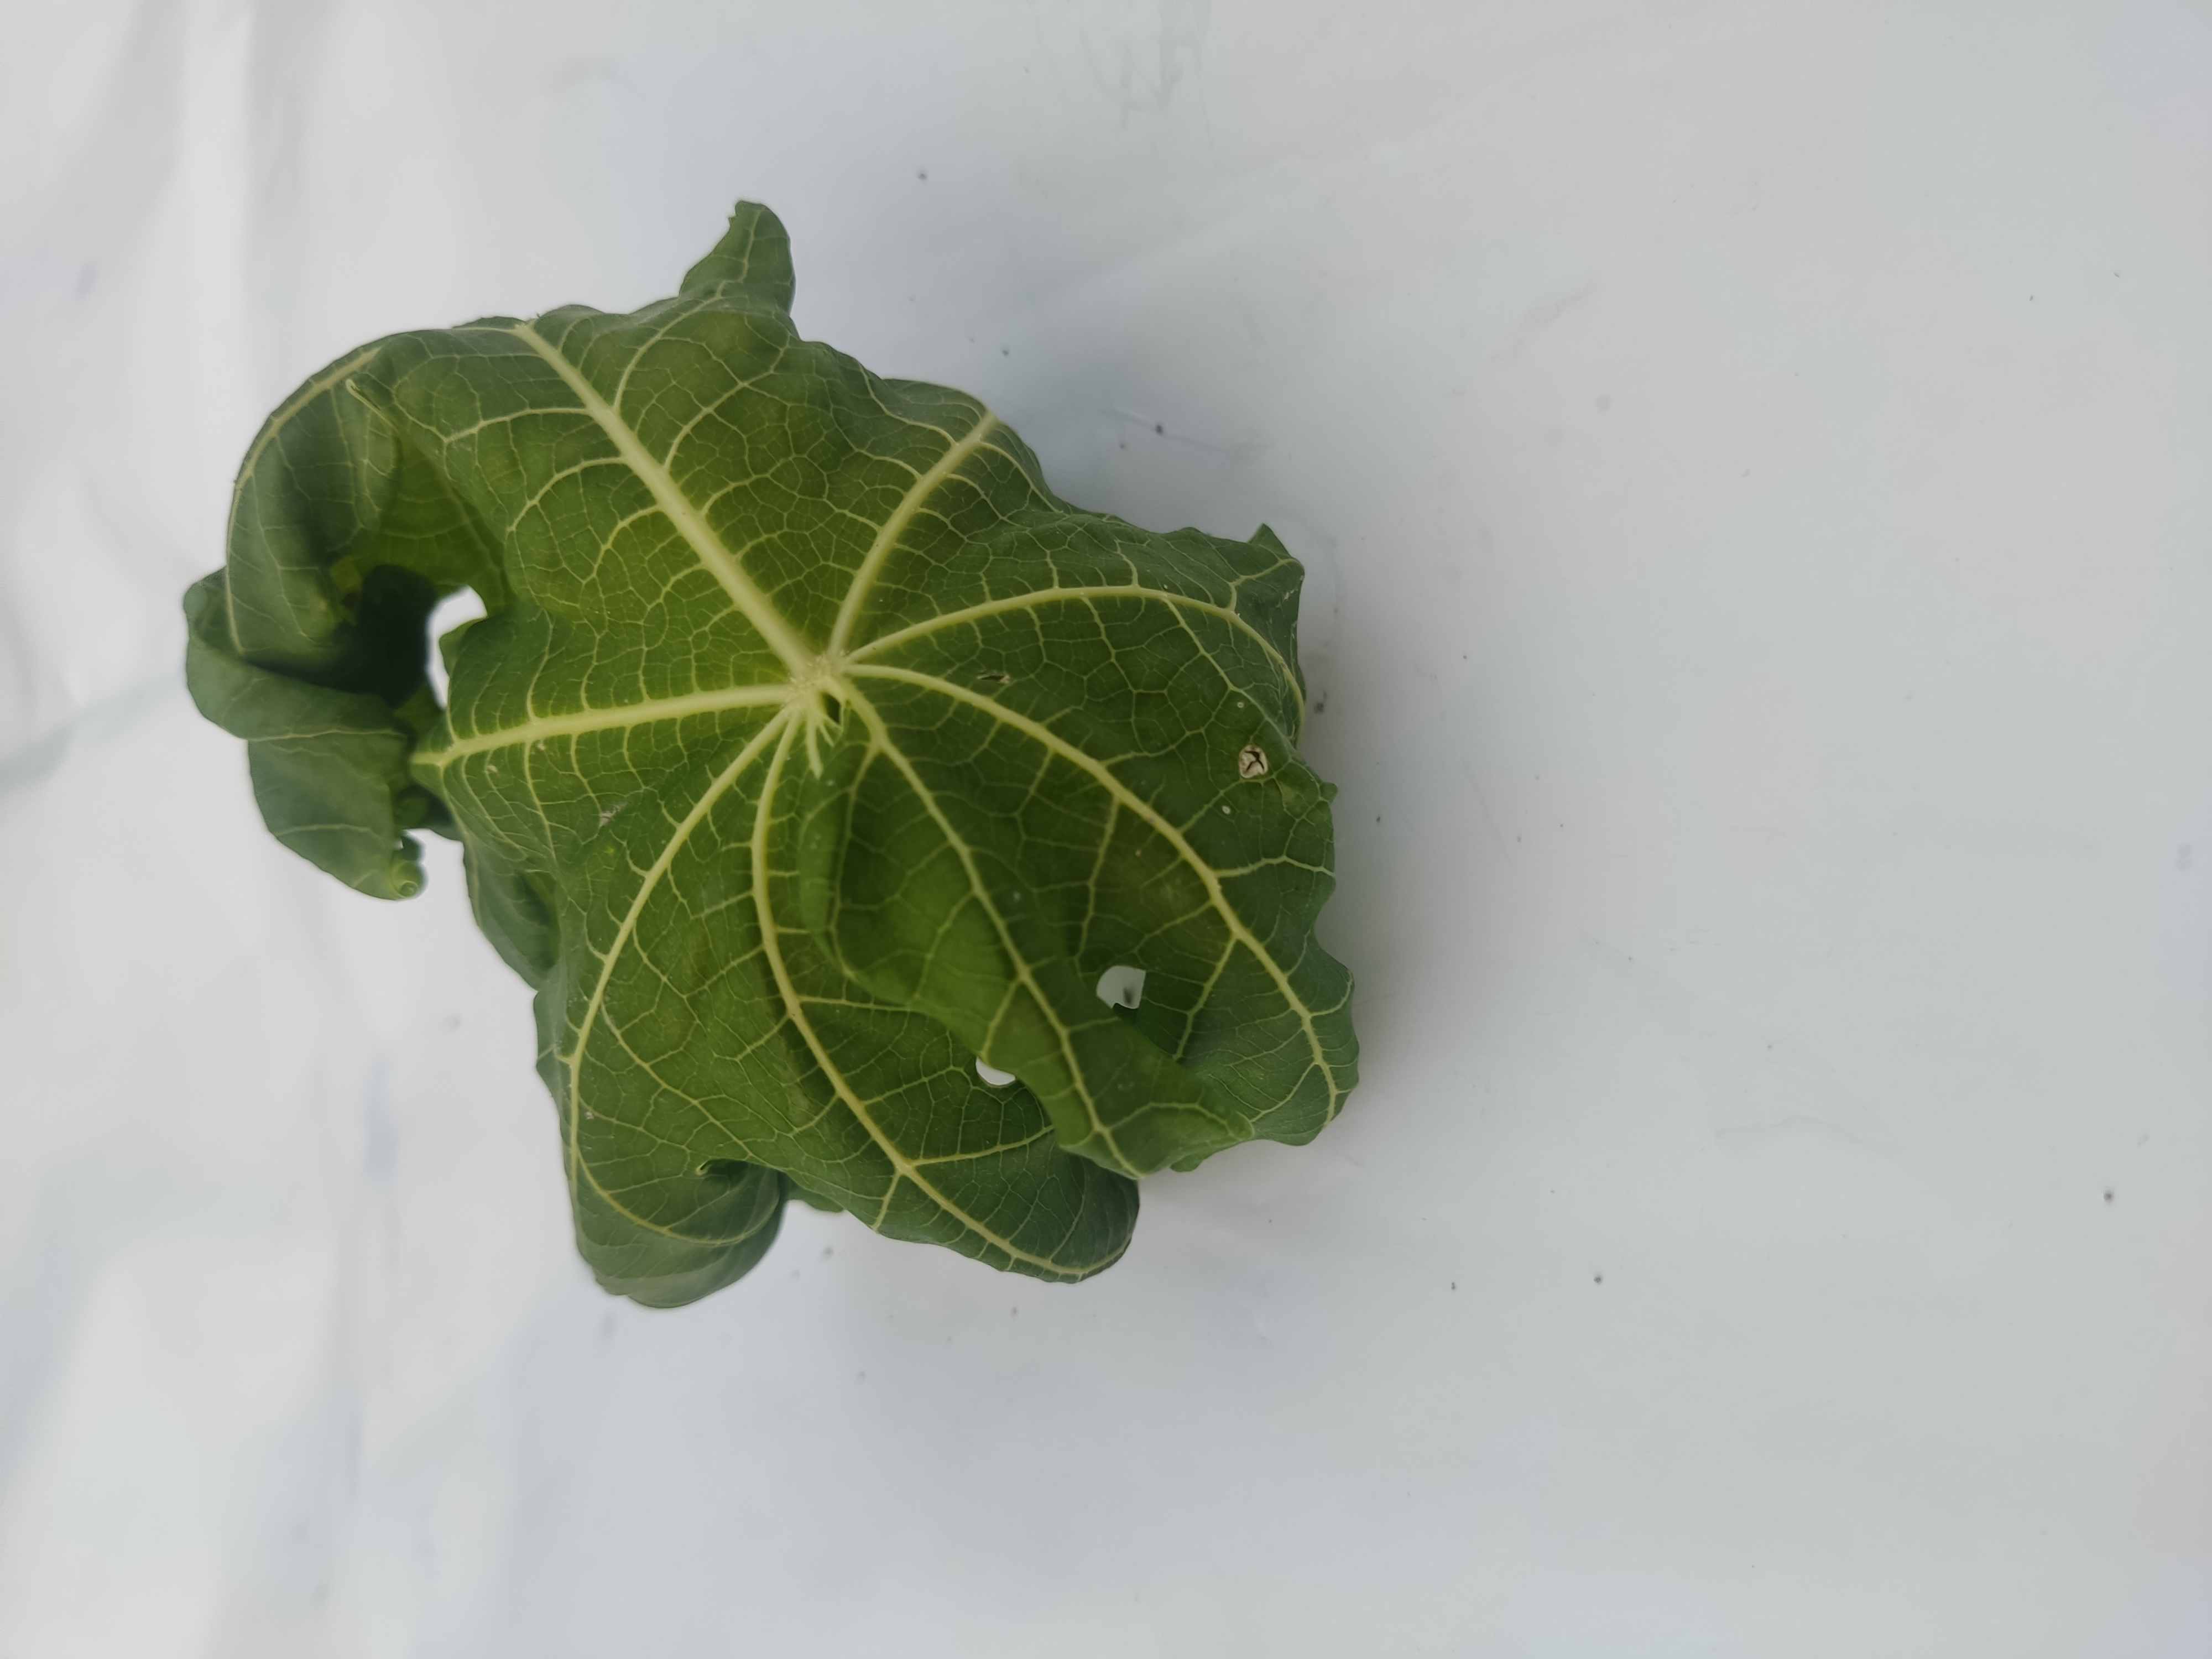
Label: Leaf Curl